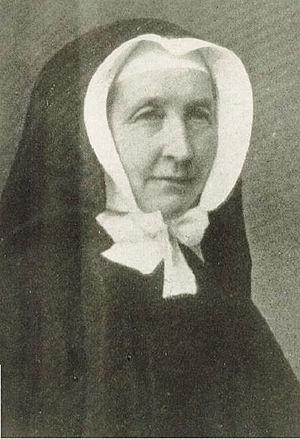
Les Sœurs de la charité chrétienne est une congrégation religieuse féminine enseignante et hospitalière de droit pontifical.